Metal Mech

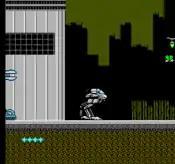
Playing on the first level of "Metal Mech".

The player controls the driver of a vehicle that is similar to the ED-209 of the "RoboCop" franchise.